Navajo Nation Council

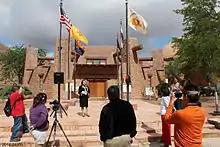
Navajo Council

The (Navajo) created the ceremonial gatherings called " which met every 2 to 4 years, or on an emergency basis as needed.